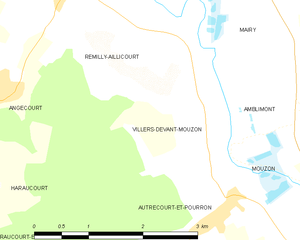
Carte des communes françaises: Villers-devant-Mouzon